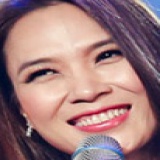
ca sĩ Mỹ Tâm